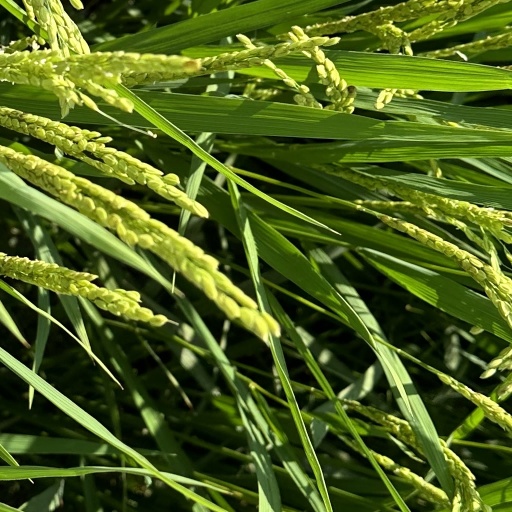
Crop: rice